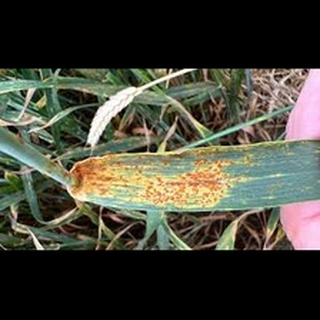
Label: wheat_leaf_blight